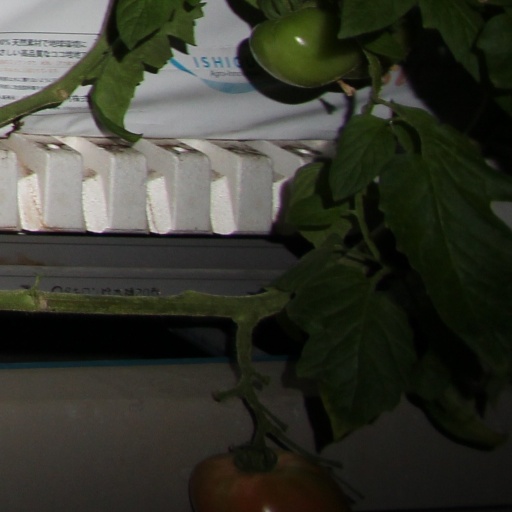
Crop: tomato